Anatoly Chubais

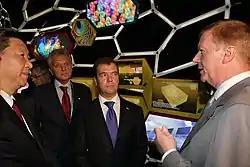
Anatoly Chubais with Dmitry Medvedev and Xi Jinping, 28 September 2010

Since September 2008, Chubais has been General Manager of the State Corporation Rosnanotech.